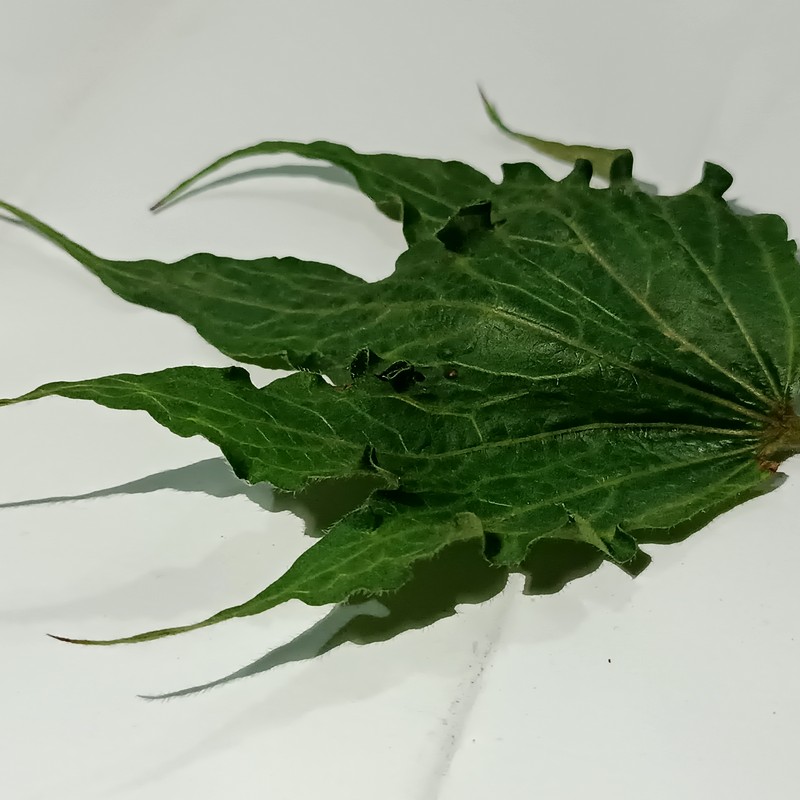
Label: Herbicide Growth Damage